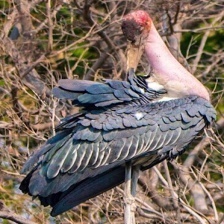
Species: MARABOU STORK
Scientific name: LEPTOPTILOS CRUMENIFER
ImageNet parent category: white_stork